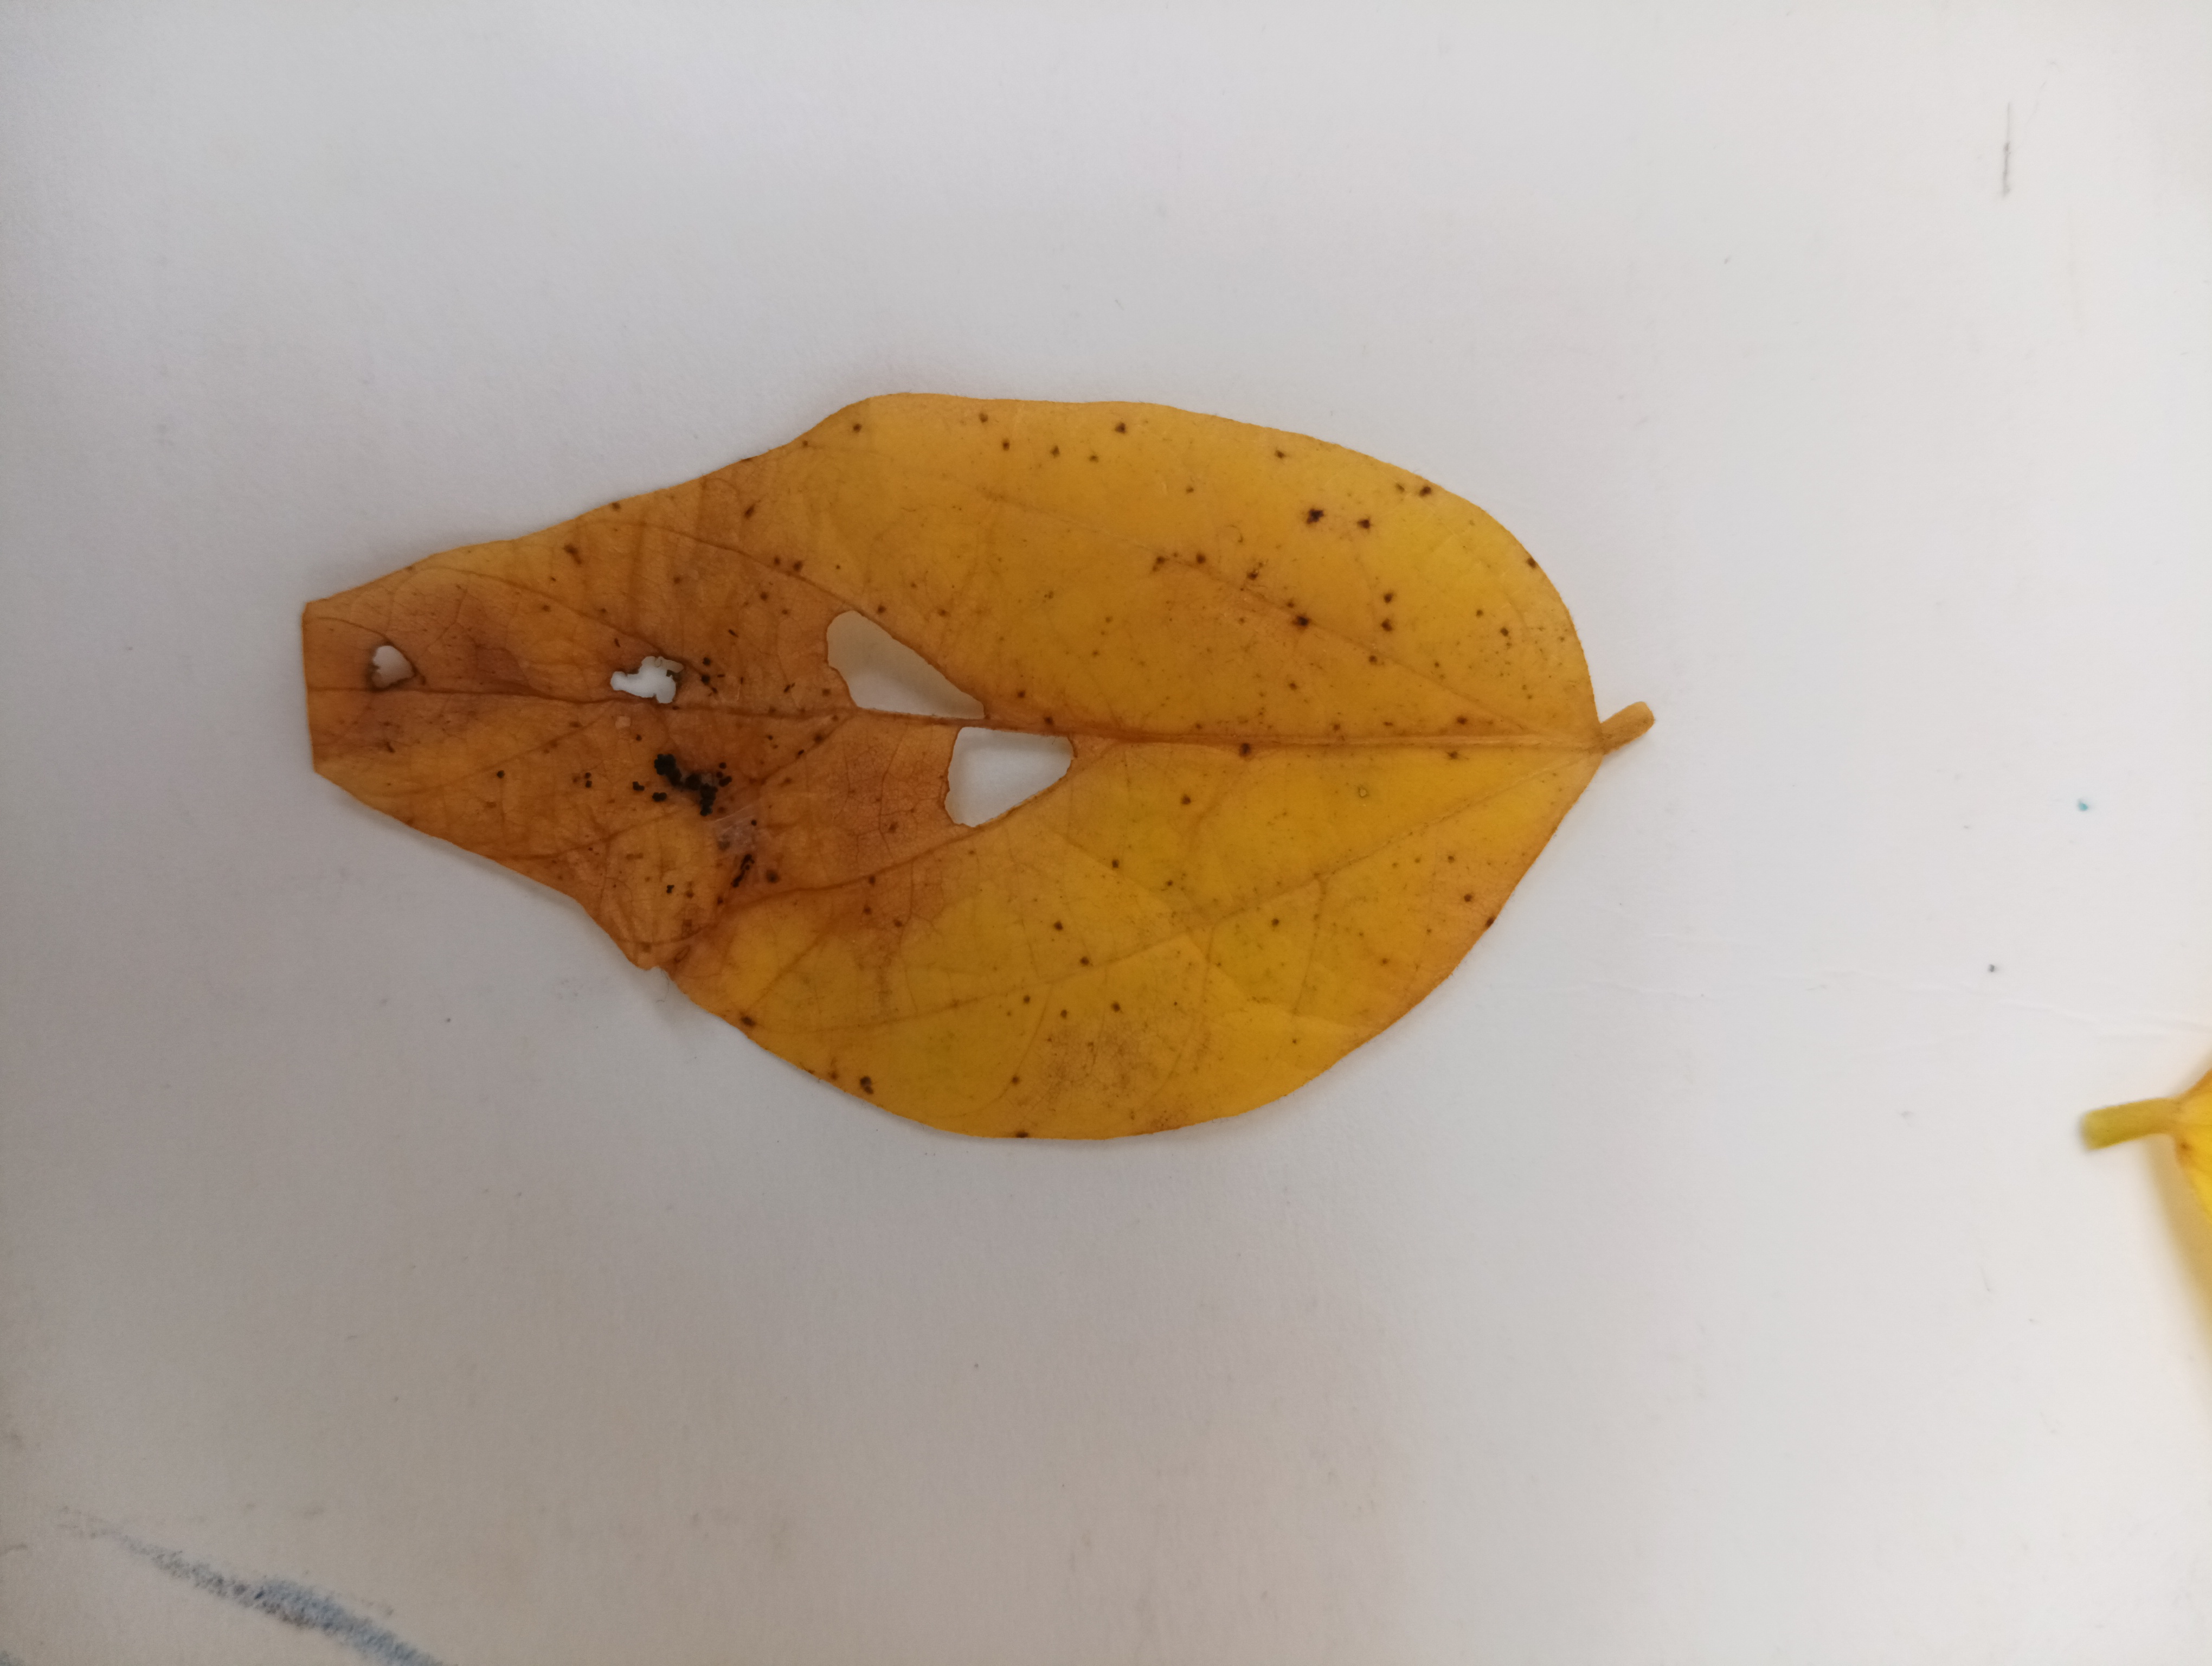
Label: Septoria_Brown_Spot